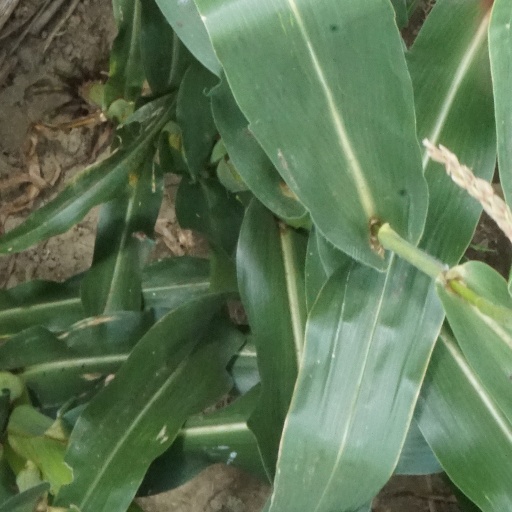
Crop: maize; corn